Gaetano Braga

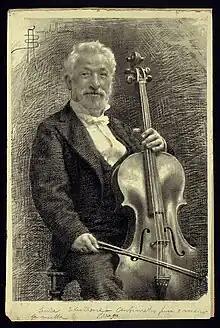
Portrait of Gaetano Braga by Andrea Baronchelli

Braga's works include compositions for the cello (two concertos, a quintet, a quartet, works for cello and piano) and the operas: